Bicycle seat

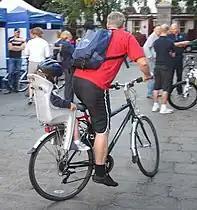
Children's bicycle seat

Some bicycle seats are designed for transporting children. They can be used to bring small children along during commutes and errands, or for recreational purposes.